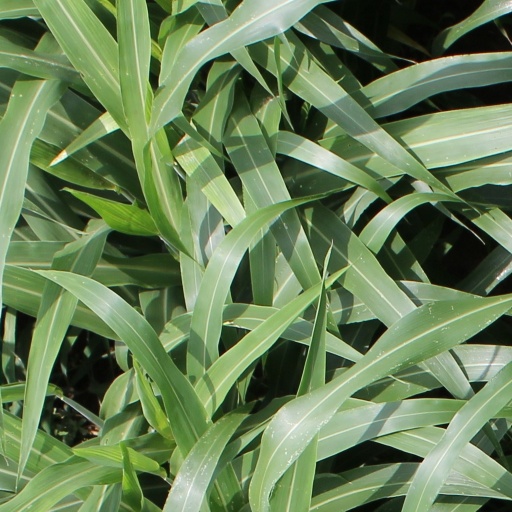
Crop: sorghum